Pottery in the Indian subcontinent

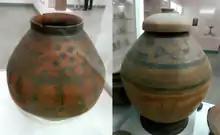
Painted pottery urns from Harappa, Cemetery H culture, c. 1900-1300 BCE.

Indus Valley Civilisation has an ancient tradition of pottery making. Though the origin of pottery in India can be traced back to the much earlier Mesolithic age, with coarse handmade pottery - bowls, jars, vessels - in various colours such as red, orange, brown, black and cream. During the Indus Valley Civilization, there is proof of pottery being constructed in two ways, handmade and wheel-made.